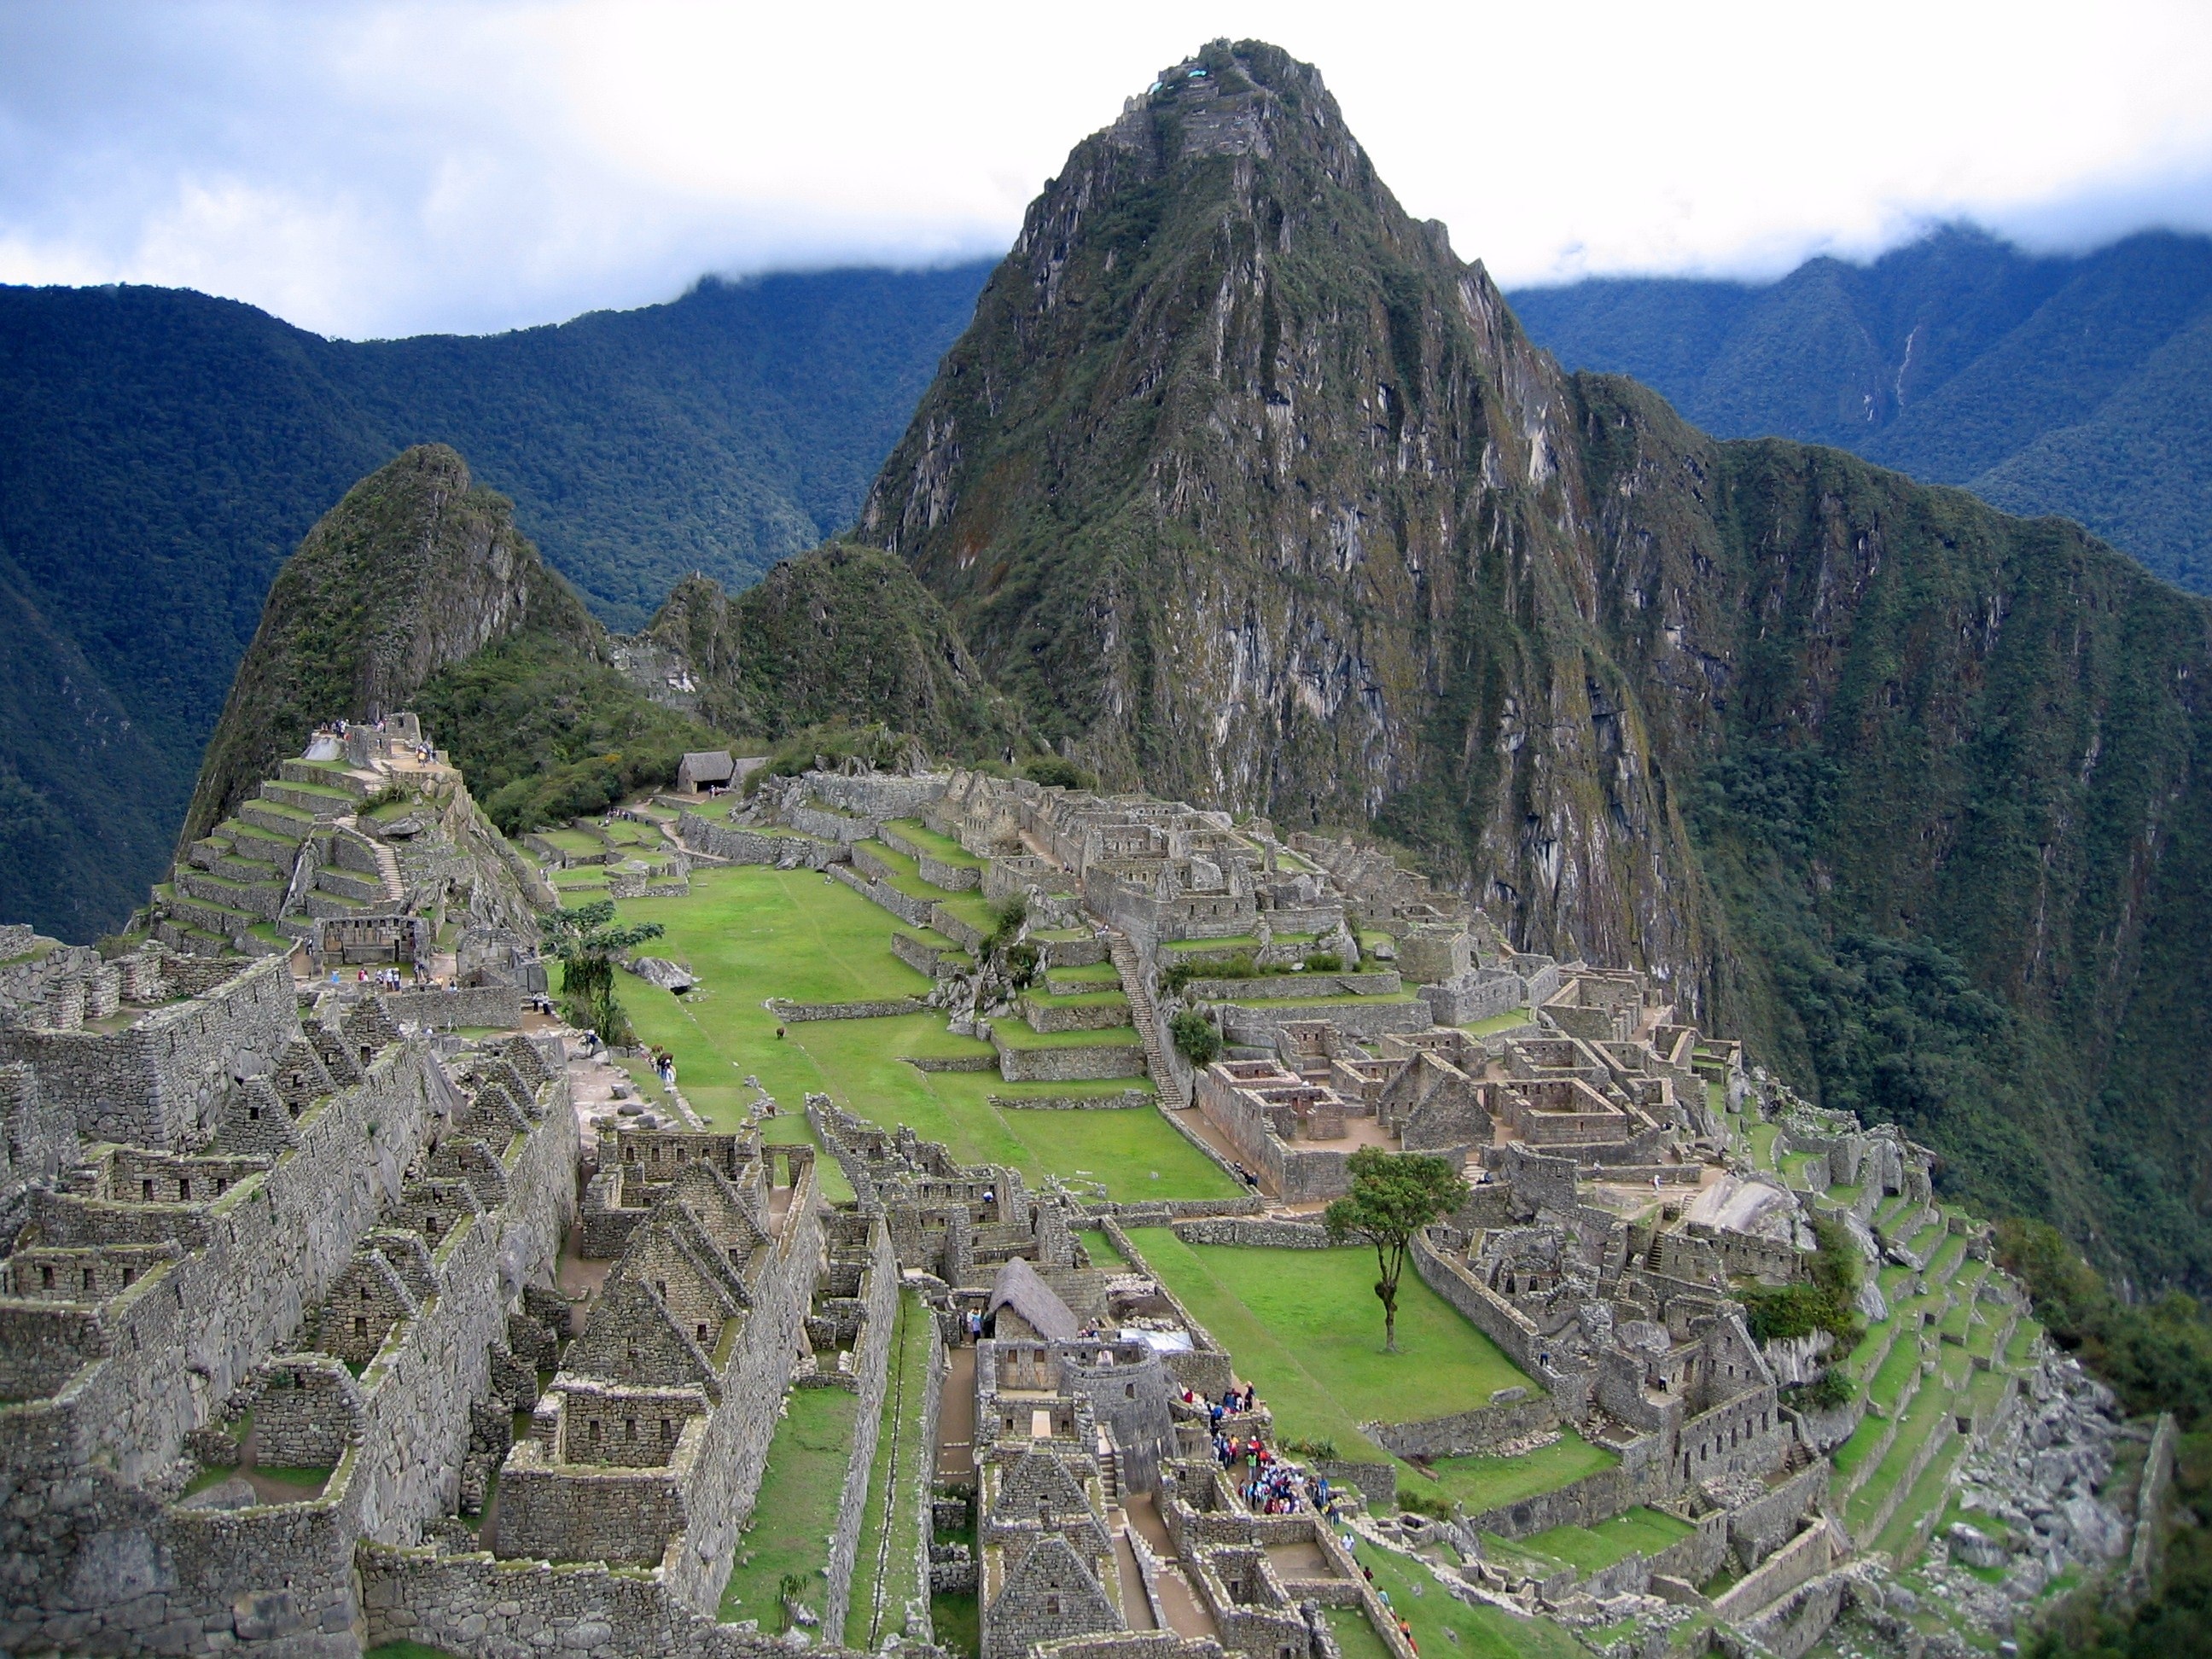
landscape, mountain, valley, mountain range, tourist, landmark, tourism, terrain, ridge, peru, inca, alps, plateau, famous, andes, landform, aerial photography, mountain pass, machu, picchu, machu pichu, pichu, geographical feature, mountainous landforms